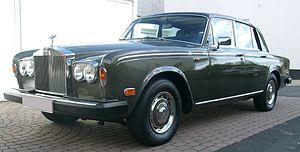
La Rolls-Royce Silver Shadow est une automobile de prestige développée par Rolls-Royce et commercialisée de 1965 à 1980. La variante cabriolet est commercialisée sous le nom de Rolls-Royce Corniche à partir de 1971. La Silver Shadow est produite de 1965 à 1976 et la Silver Shadow II de 1977 à 1980. À son époque, elle fut la Rolls-Royce la plus vendue.